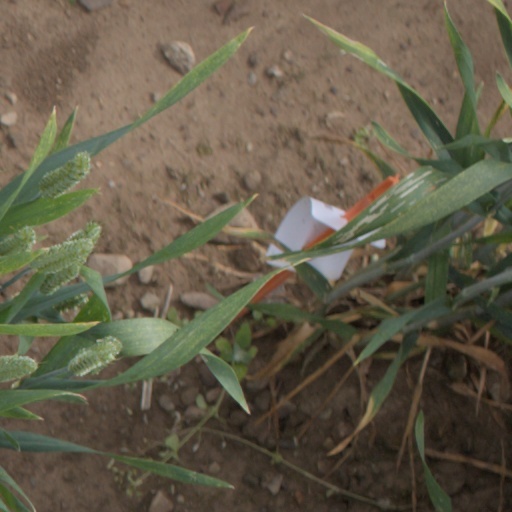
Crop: wheat